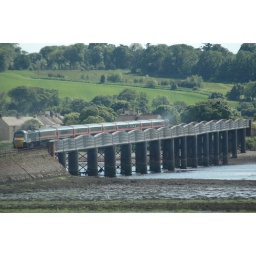
A GNER train crossed the Montrose RFailway bridge over the Montrose Basin, Scotland